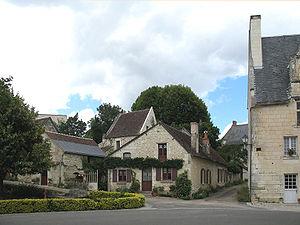
La communauté de communes Touraine Val de Vienne est un établissement public de coopération intercommunale créé le 1ᵉʳ janvier 2017.
Crissay-sur-Manse est une commune française du département d'Indre-et-Loire, en région Centre-Val de Loire. Le village est classé parmi Les plus beaux villages de France.